Mayor Guillén de Guzmán

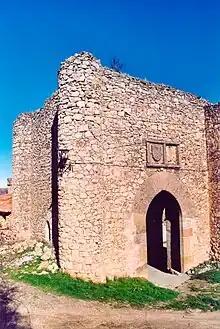
Del Monte gate at the walls of the medieval city of Palazuelos

She died in early 1262 in Alcocer and was buried in the monastery of the Poor Clares that she had founded at San Miguel del Monte. Years later, on July 24, 1276, King Alfonso executed an agreement with Juan González who made a walnut-wood sepulchre with a bas-relief image of Mayor. The parchment document was auctioned at Christie's in 2009. The convent, as well as her sepulcher were moved to Alcocer years later. Her body, which remained intact until the beginning of the 20th-century, disappeared in 1936 along with a polychromed sculpture considered among the best funerary art from the Middle Ages in Guadalajara.